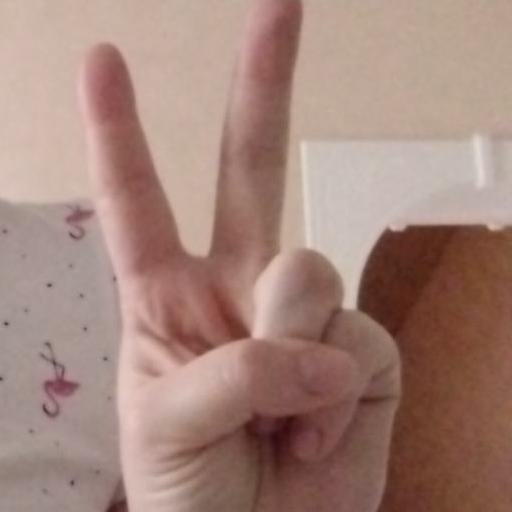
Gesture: peace